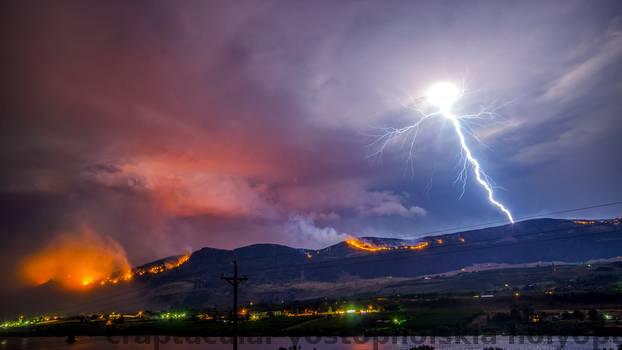
Label: Watermark